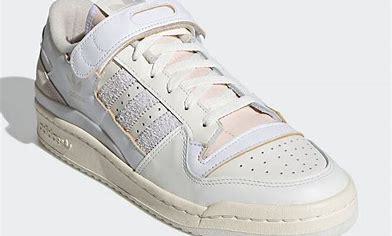
Brand: Adidas
Model: Forum 84